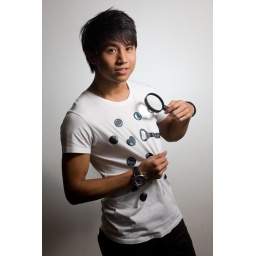
Bare 430EX II behind subjects facing wall in manual mode. 580EX II through white umbrella top right in manual mode. Triggered with ST-E2.